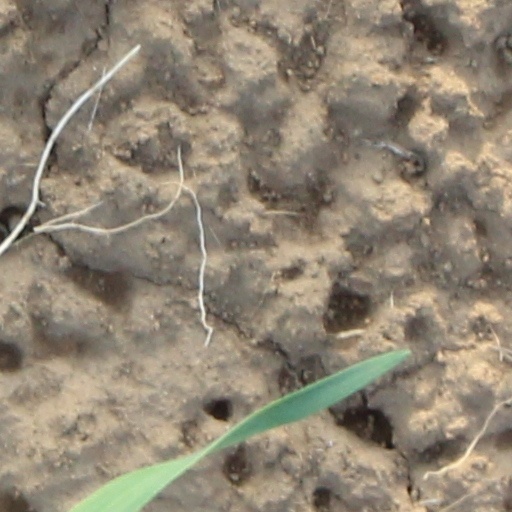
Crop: wheat